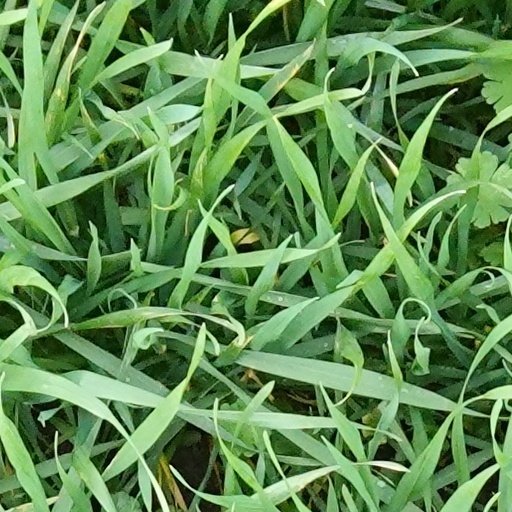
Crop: wheat